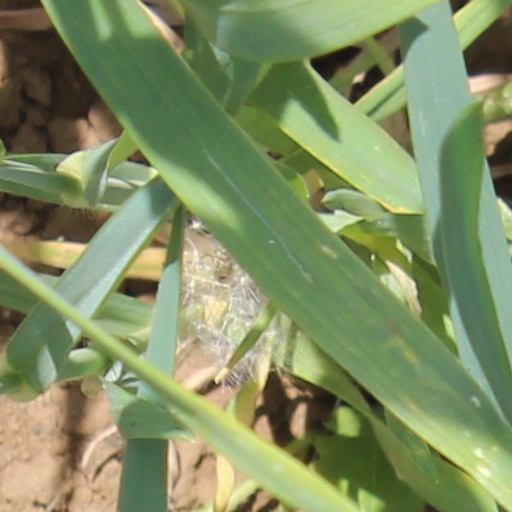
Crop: wheat